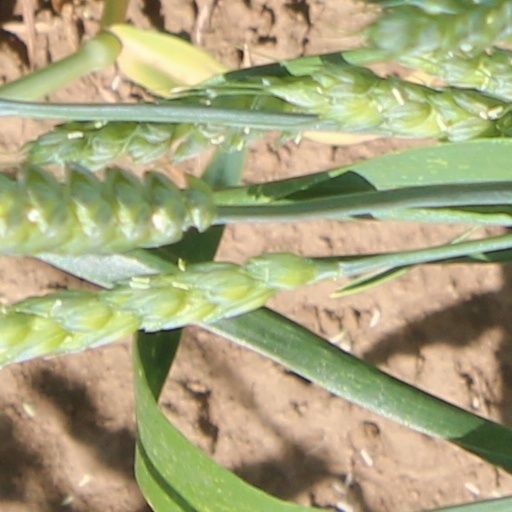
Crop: wheat